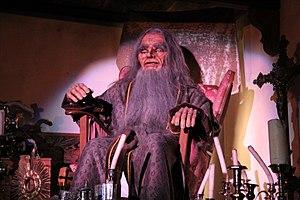
La Villa Volta est une attraction de type Mad House située dans le parc Efteling, aux Pays-Bas.